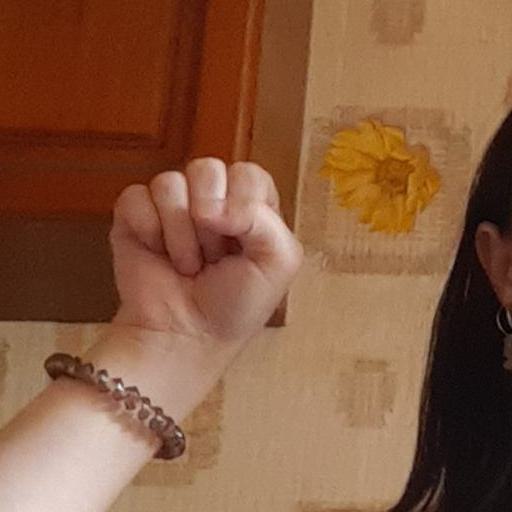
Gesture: fist